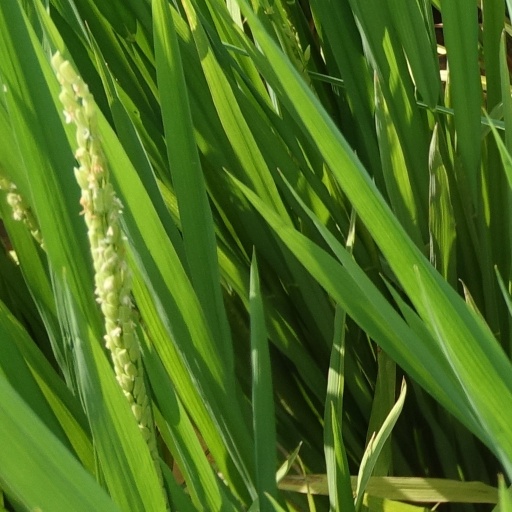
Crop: rice